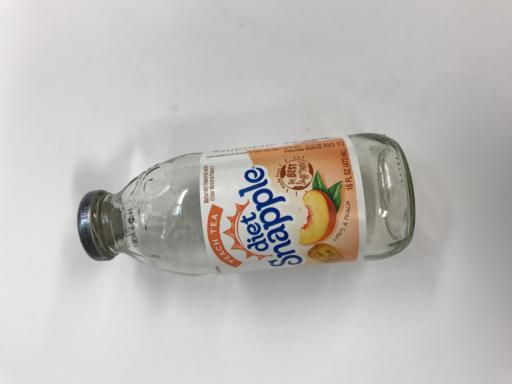
Waste category: glass